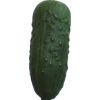
Label: Cucumber 1